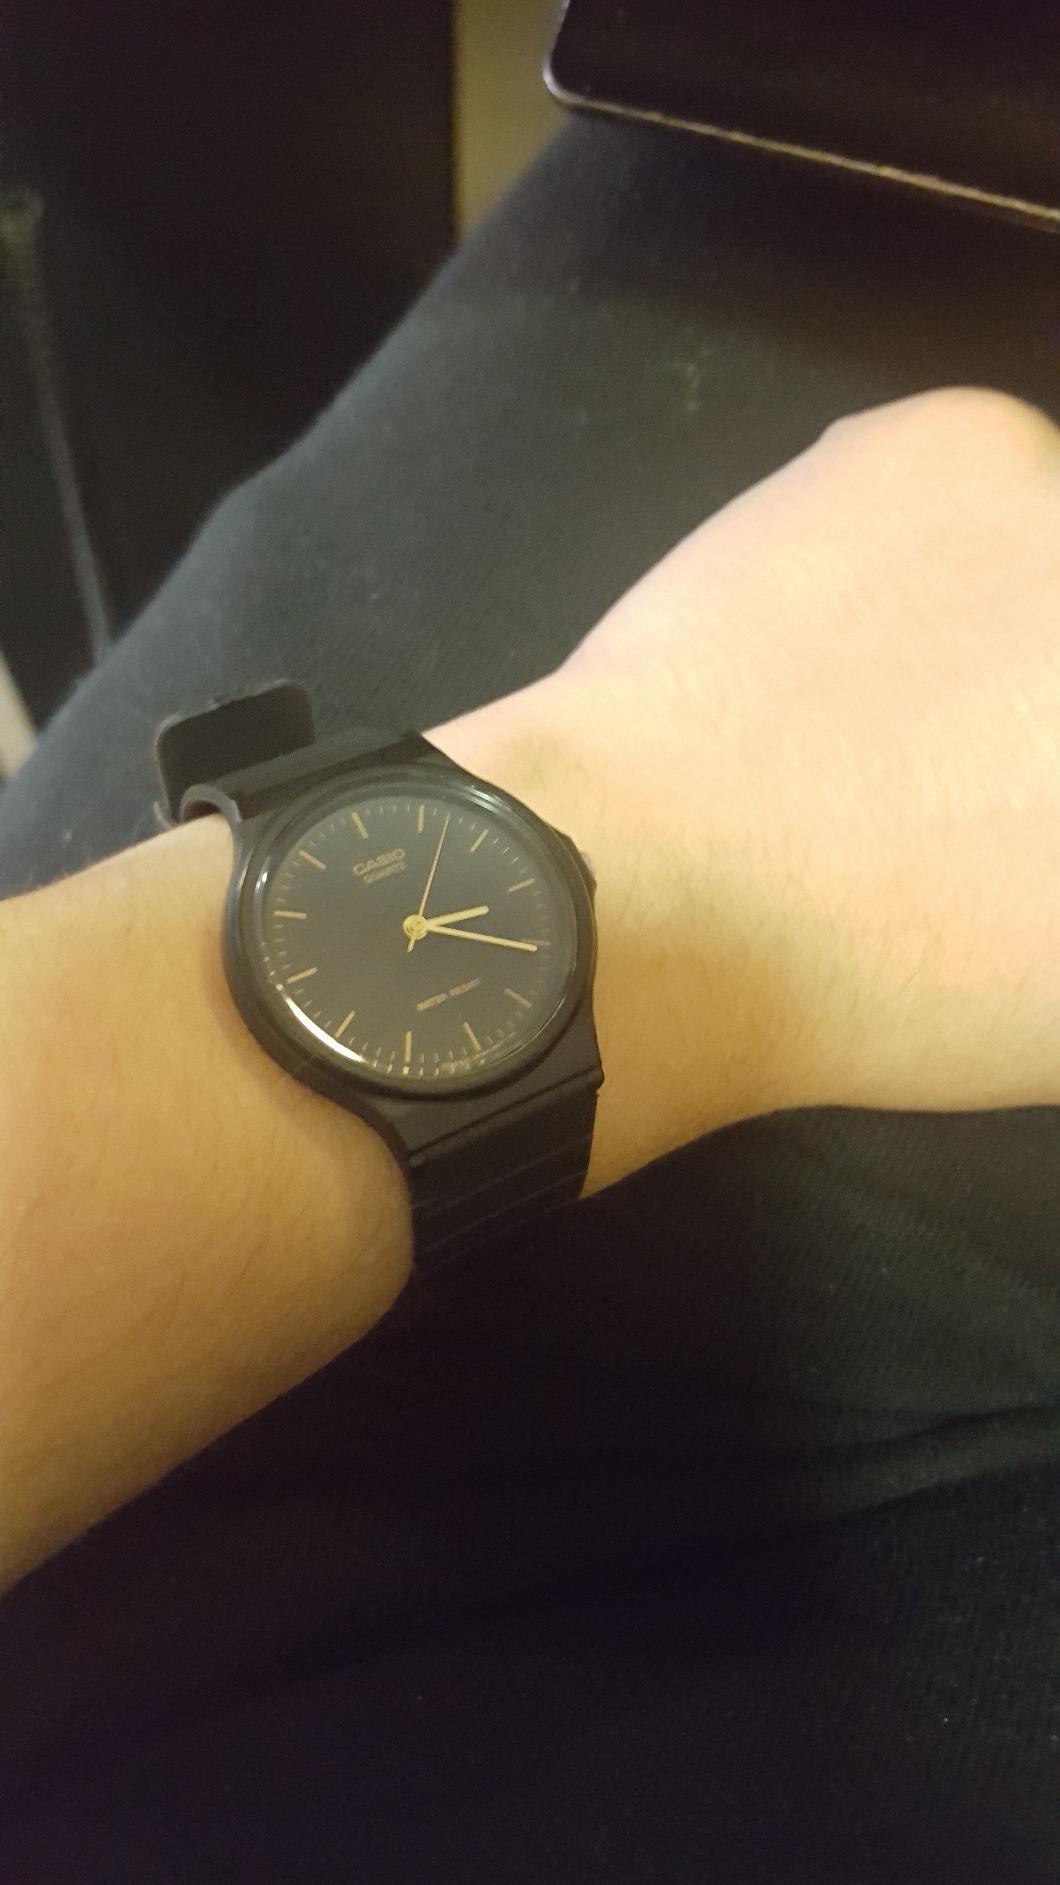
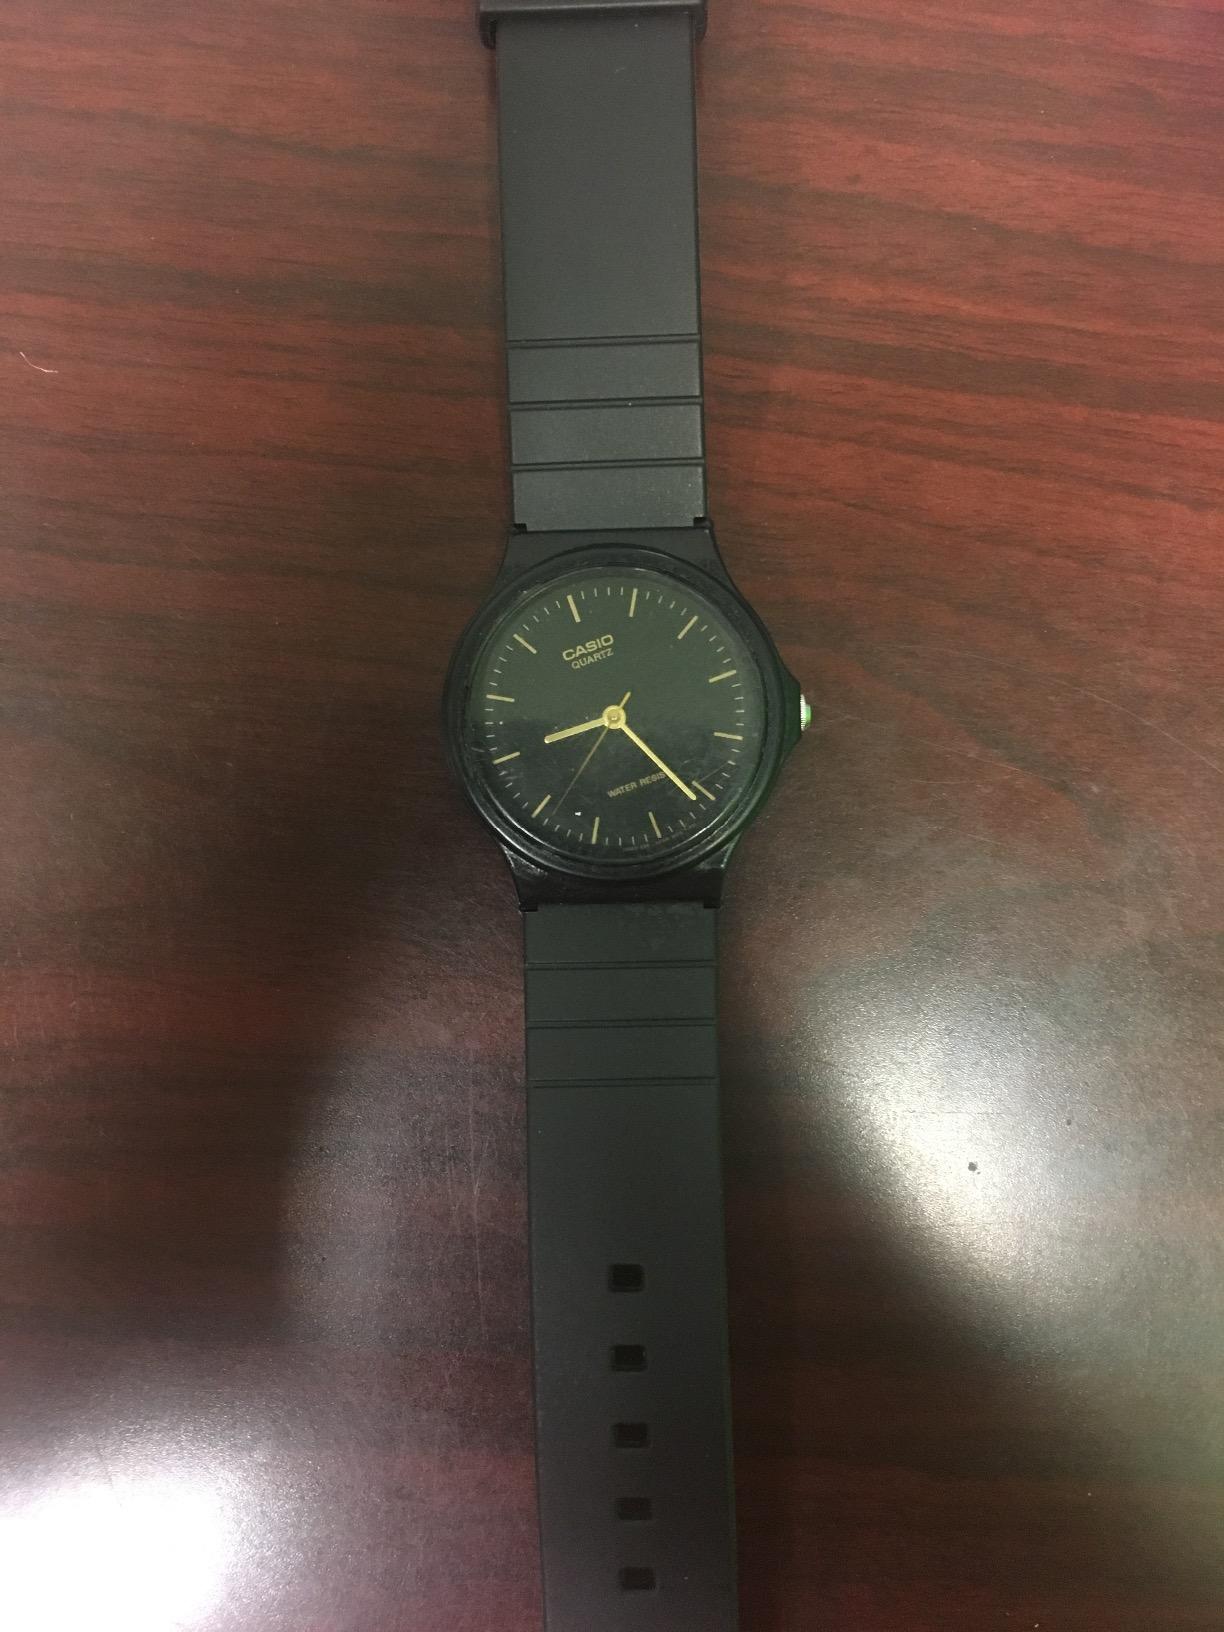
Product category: accessories_watch
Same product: yes